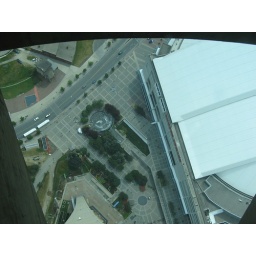
The glass floor in the CN tower